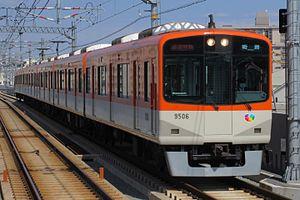
Hanshin Electric Railway Co., Ltd est une compagnie ferroviaire privée japonaise du groupe Hankyu Hanshin Holdings, Inc.. Elle relie les villes d'Ōsaka et Kōbe. Elle est également le propriétaire de l'équipe de baseball Hanshin Tigers.